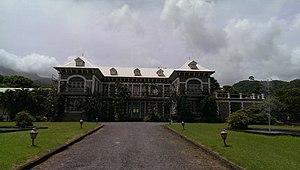
La Chateau Depaz à Saint-Pierre en Martinique.
Victor Depaz, né le 3 juin 1886 à Saint-Pierre et mort le 7 novembre 1960 à Paris, est un homme politique et industriel français. Il crée et dirige la distillerie éponyme où est produit le rhum Depaz.